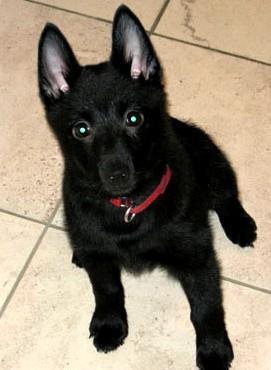
schipperke